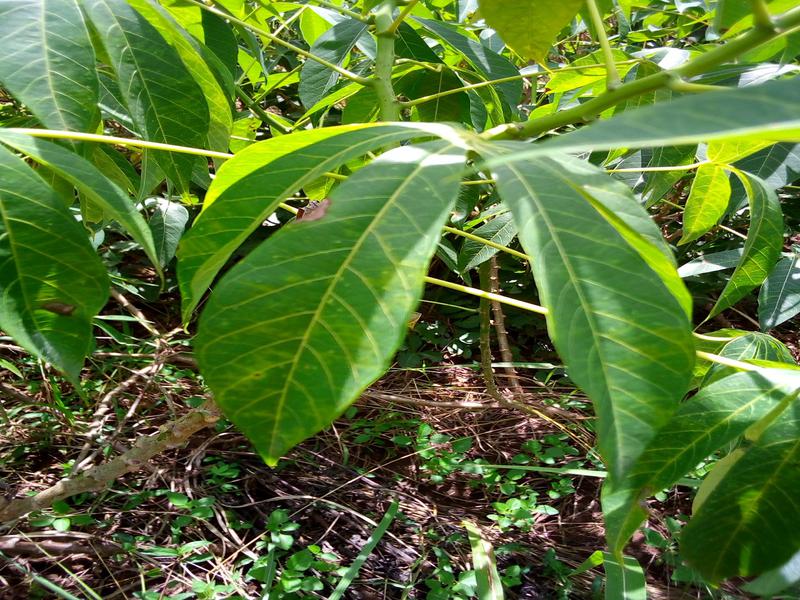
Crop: cassava
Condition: brown_streak_disease